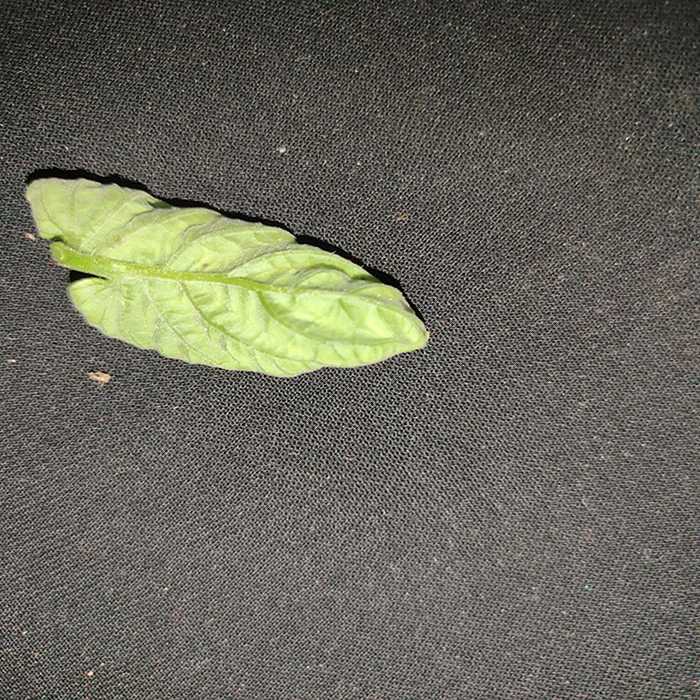
Plant: Tomato
Label: Tomato leaf curl virus